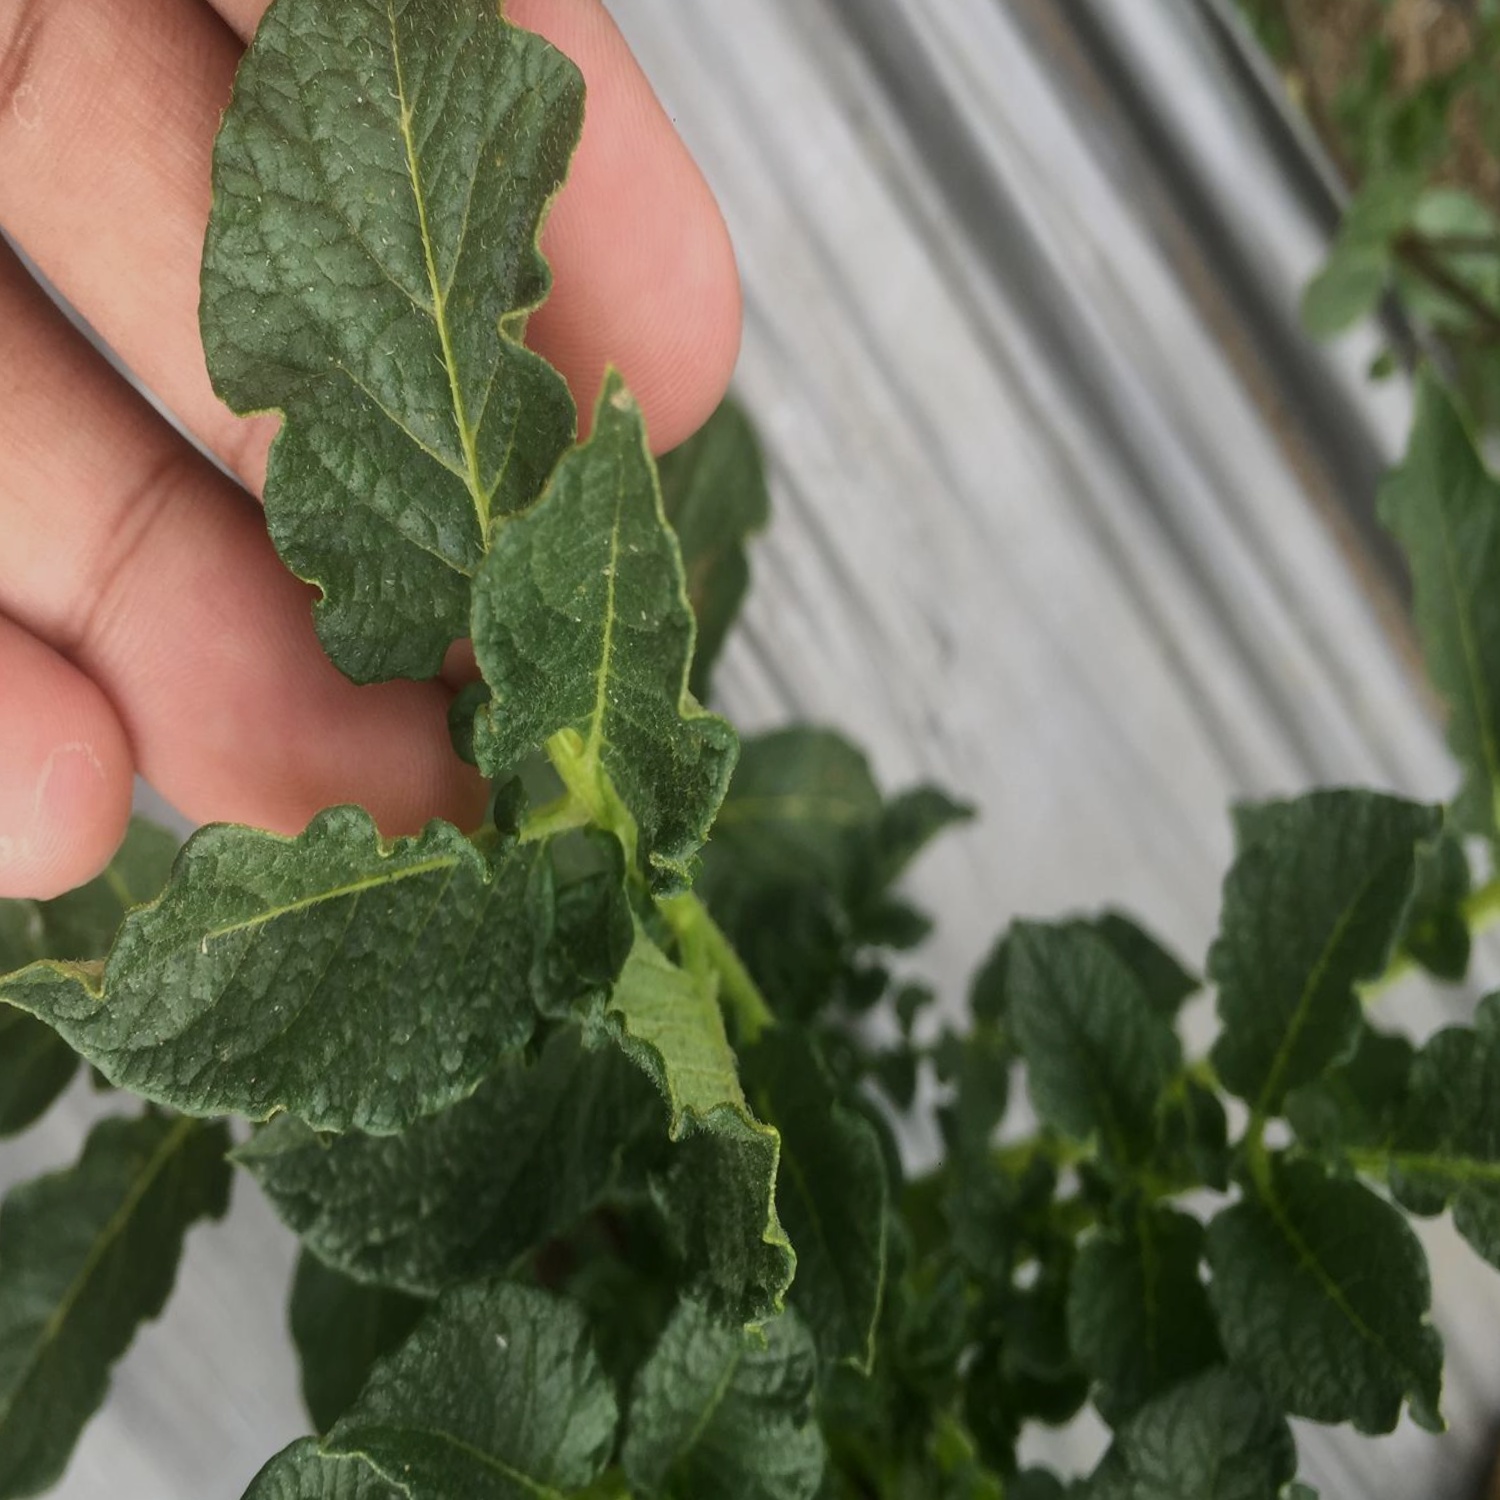
Etiqueta: Virus